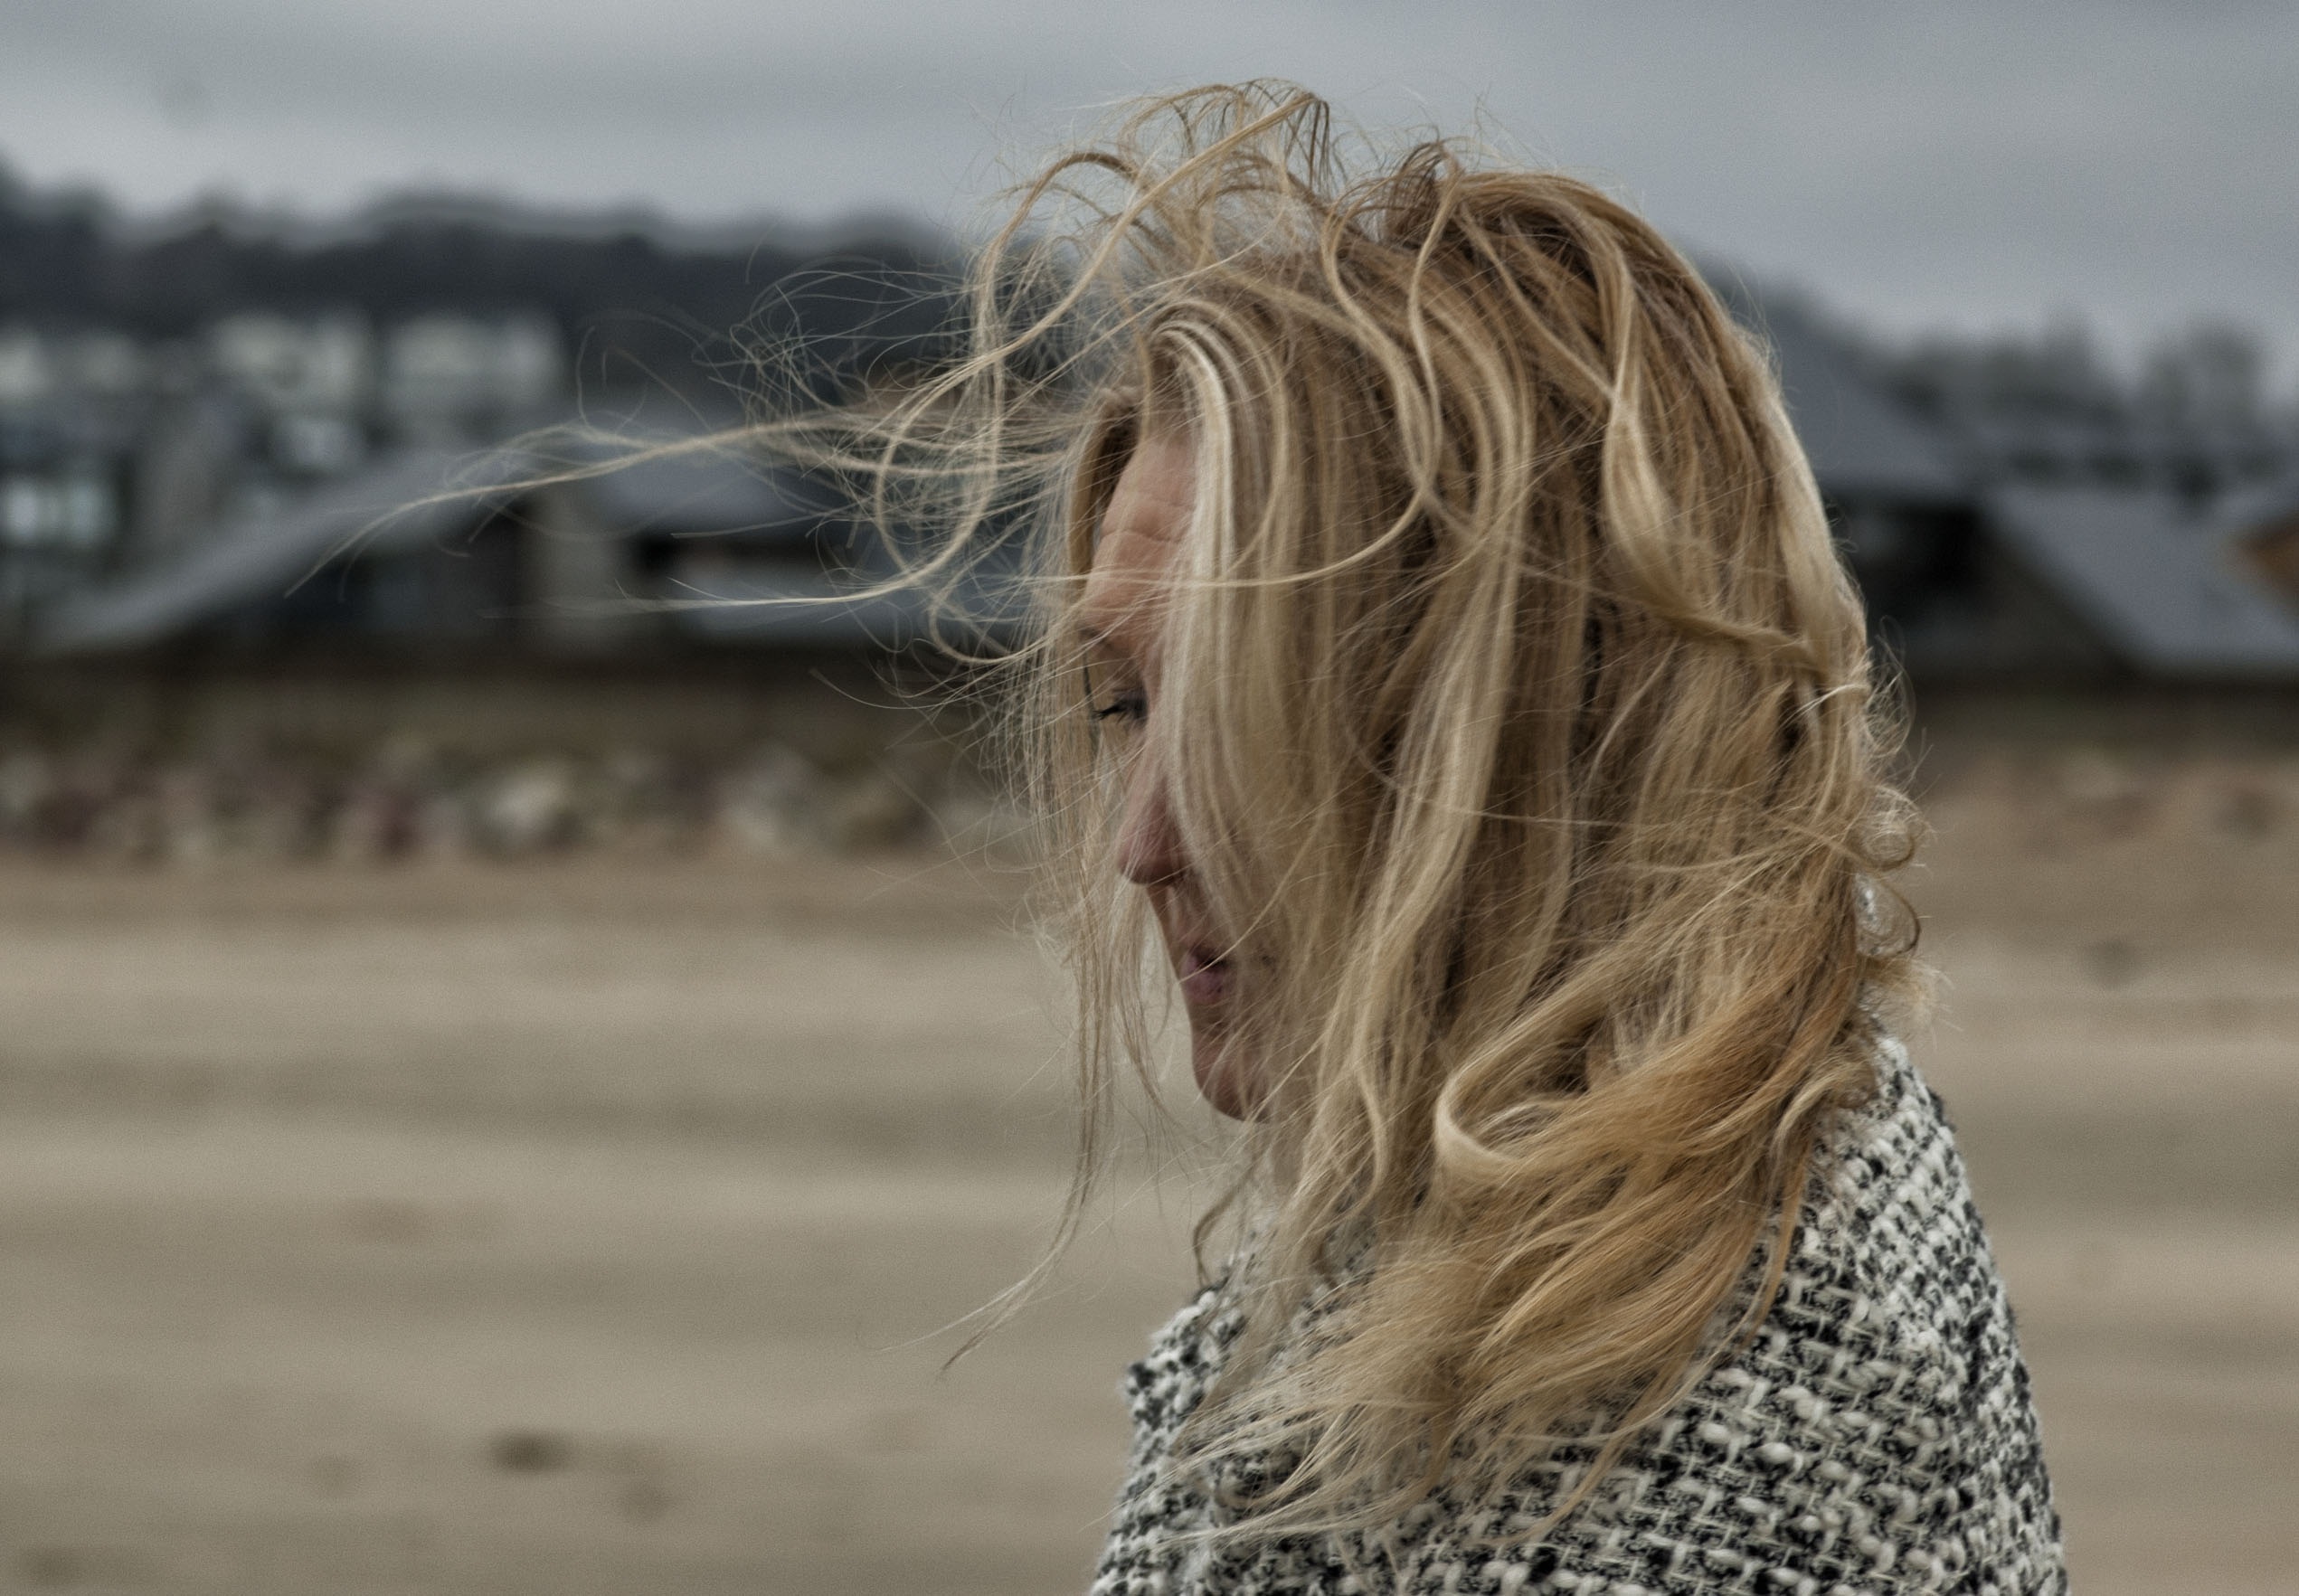
beach, sea, sand, girl, woman, hair, sunlight, wind, model, spring, season, hairstyle, long hair, dress, beauty, blond, young woman